Question: When was the photo taken?
Tambaya: Yaushe aka ɗauki hotan?
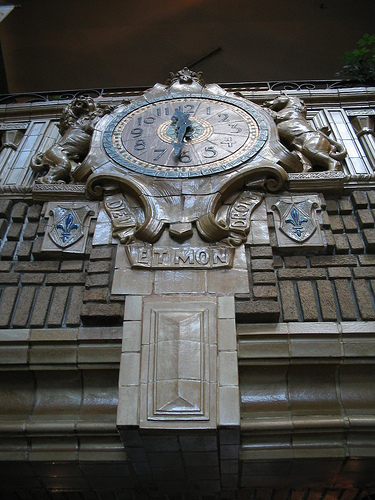
Answer: Daytime.
Amsa: Da rana.